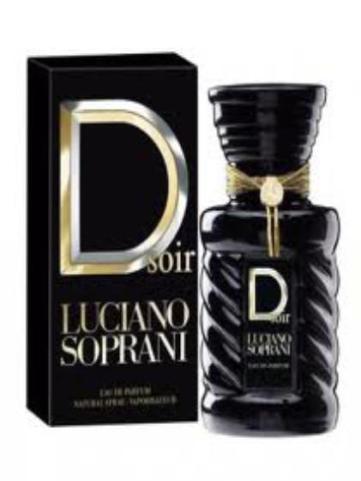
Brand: luciano soprani
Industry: Clothes